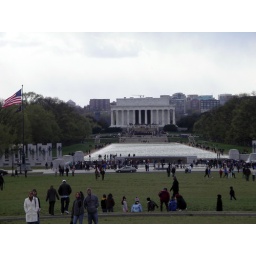
I like the people pointing up in awe in the foreground. We were standing with the monument behind us.